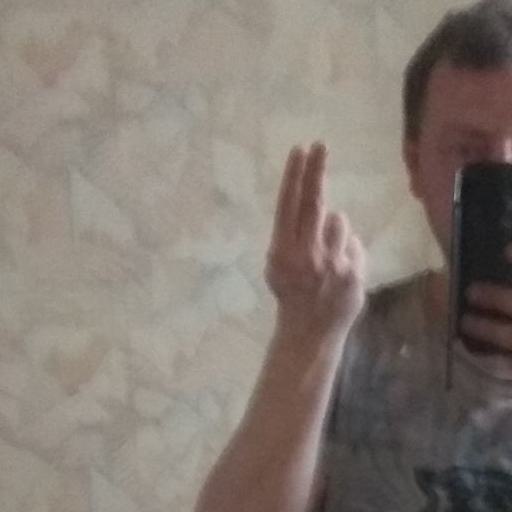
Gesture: two_up_inverted